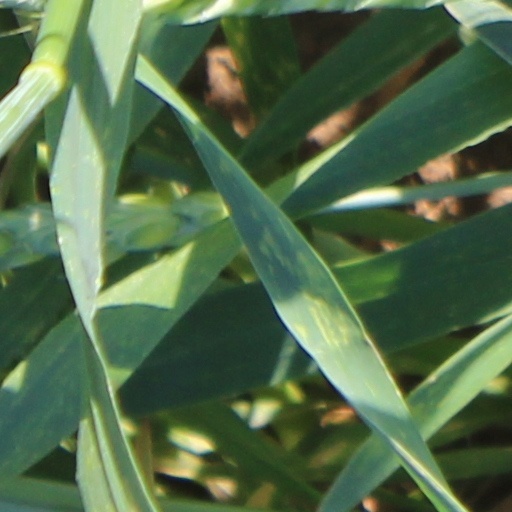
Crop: wheat